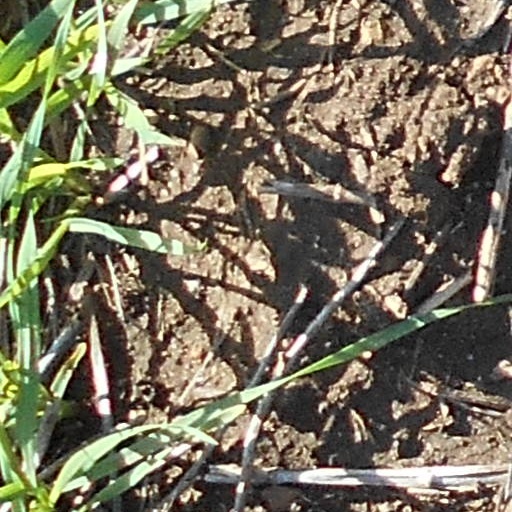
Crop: wheat